Policy reactions to the euro area crisis

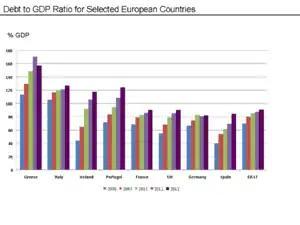
Public debt to GDP ratio for selected Eurozone countries and the UK - 2008 to 2011. Source Data: Eurostat.

In March 2011 a new reform of the Stability and Growth Pact was initiated, aiming at straightening the rules by adopting an automatic procedure for imposing of penalties in case of breaches of either the 3% deficit or the 60% debt rules. By the end of the year, Germany, France and some other smaller EU countries went a step further and vowed to create a fiscal union across the eurozone with strict and enforceable fiscal rules and automatic penalties embedded in the EU treaties. On 9 December 2011 at the European Council meeting, all 17 members of the eurozone and six countries that aspire to join agreed on a new intergovernmental treaty to put strict caps on government spending and borrowing, with penalties for those countries who violate the limits. All other non-eurozone countries apart from the UK are also prepared to join in, subject to parliamentary vote. The treaty will enter into force on 1 January 2013, if by that time 12 members of the euro area have ratified it.